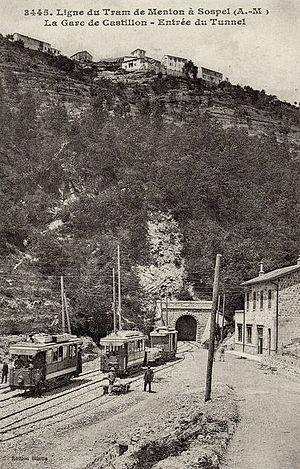
La gare de Castillon sur l'ancienne ligne de tramway de Menton à Sospel, Alpes-Maritimes.
Castillon est une commune française située dans le département des Alpes-Maritimes en région Provence-Alpes-Côte d'Azur. Ses habitants sont appelés les Castillonnais.
Le tramway de Menton à Sospel était une des lignes du réseau départemental de chemin de fer secondaire des Alpes-Maritimes, exploité par la compagnie des Tramways de Nice et du Littoral. Elle portait le numéro 46. Partant de Menton, elle traversait le hameau de Monti et le village de Castillon pour atteindre Sospel.
Le tramway, plus couramment le tram, est une forme de transport en commun urbain ou interurbain à roues en acier circulant sur des voies ferrées équipées de rails plats, et qui est soit implanté en site propre, soit encastré à l'aide de rails à gorge dans la voirie routière.